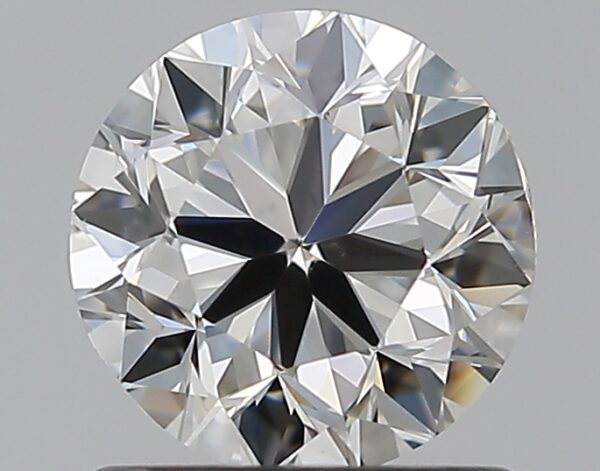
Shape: round
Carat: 0.9
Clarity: VS1
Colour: I
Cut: VG
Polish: EX
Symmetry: VG
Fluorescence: F
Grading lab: GIA
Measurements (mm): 5.96 x 6.02 x 3.87